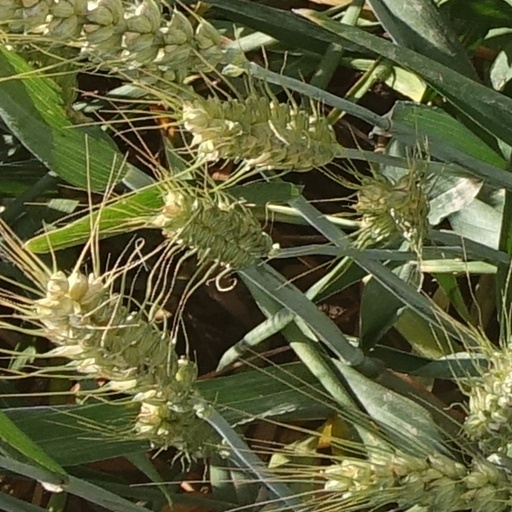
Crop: wheat